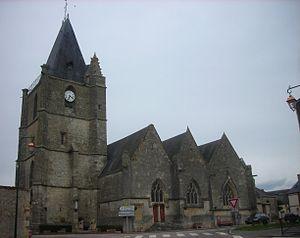
Église du village d'Échauffour (Orne, France)
Échauffour est une commune française, située dans le département de l'Orne en région Normandie, peuplée de 742 habitants.